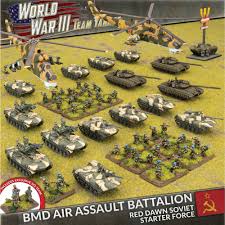
Label: BMD